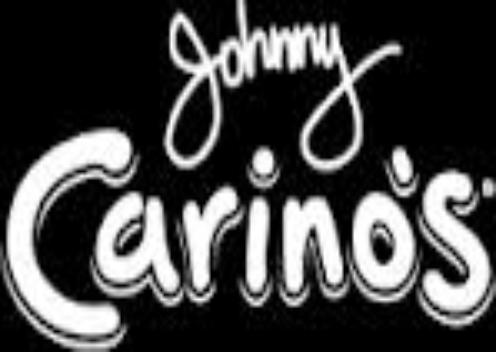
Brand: Carino's Italian Grill
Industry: Food